Present Arms (musical)

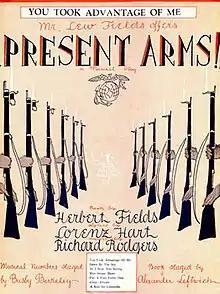
Sheet music cover (cropped)

Present Arms is a Broadway musical comedy that opened April 26, 1928, with music by Richard Rodgers, lyrics by Lorenz Hart, and book by Herbert Fields. It was produced by Lew Fields with musical numbers stage by Busby Berkeley. It ran for 155 performances at the Lew Fields' Mansfield Theatre, which today is known as the Lena Horne Theatre. "Present Arms" was filmed in 1930 with Irene Dunne, with its title changed to "Leathernecking". The film is presumed lost.